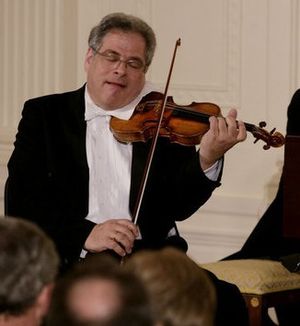
Itzhak Perlman
Itzhak Perlman giver koncert i Det Hvide Hus, 2007.
Itzhak Perlman er en israelsk-amerikansk violinist. Han anses som en af de største og mest kendte violinister nogensinde.